Hollywood Round-Up

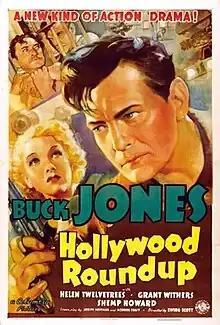

Hollywood Round-Up is a 1937 American western film directed by Ewing Scott and starring Buck Jones, Helen Twelvetrees and Grant Withers. It was produced by Columbia Pictures.